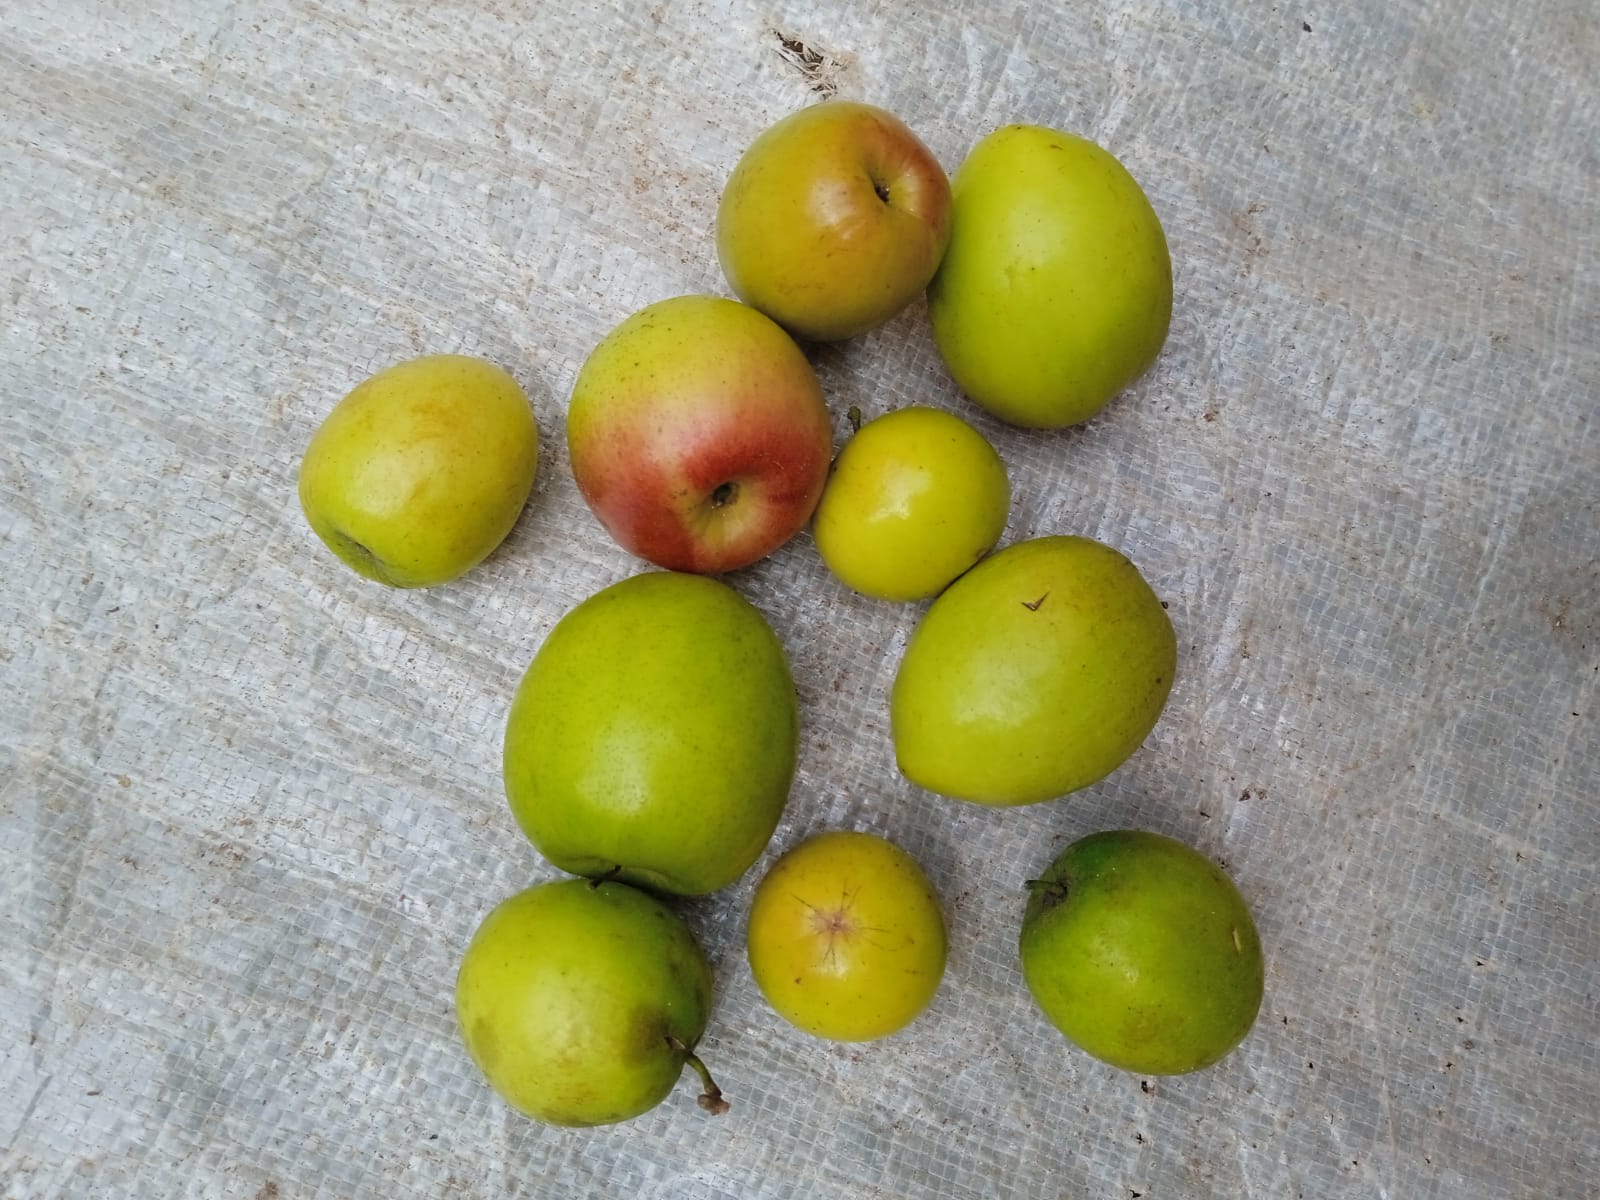
Fruit: jujube
Condition: fresh